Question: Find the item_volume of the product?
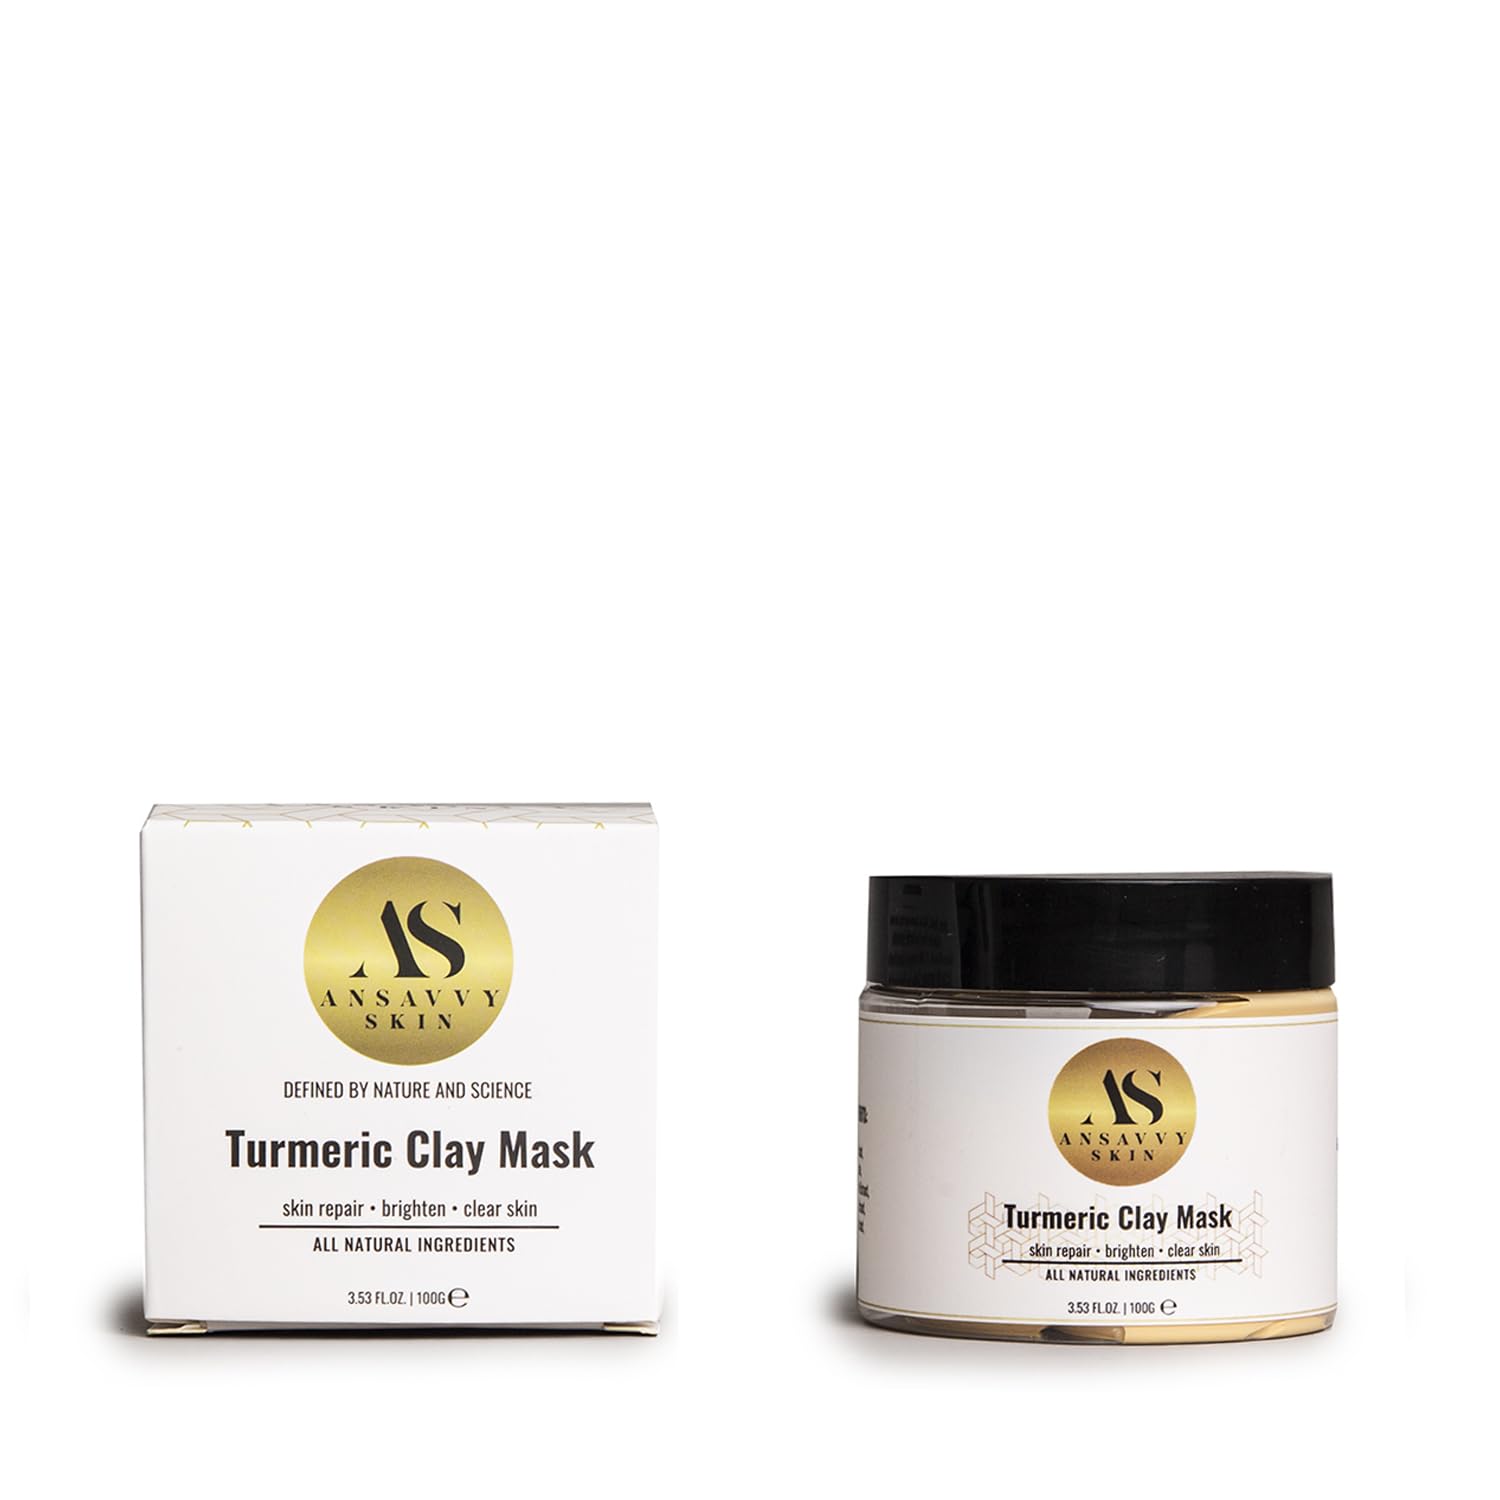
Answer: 3.53 fluid ounce